Describe the emotion expressed in this image:  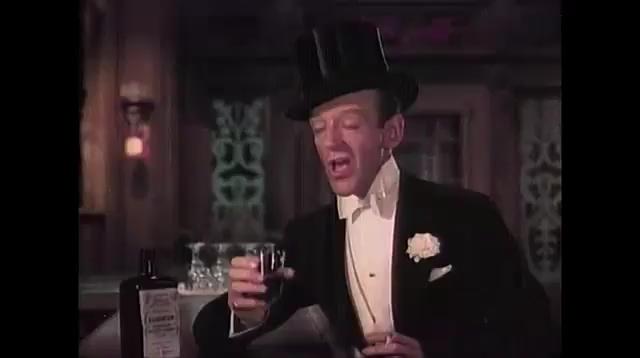
This person displays Suffering, valence and arousal with high intensity.